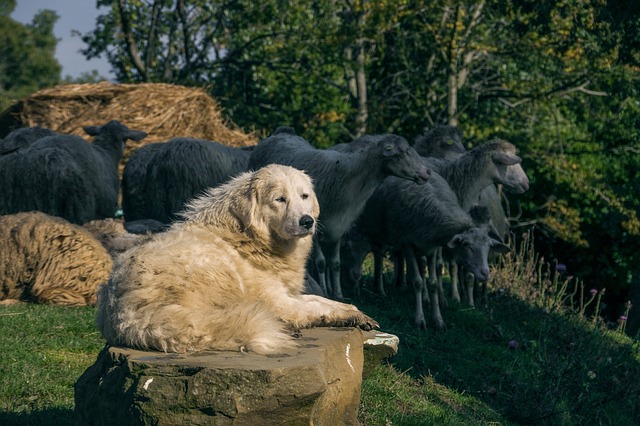
Label: sheep